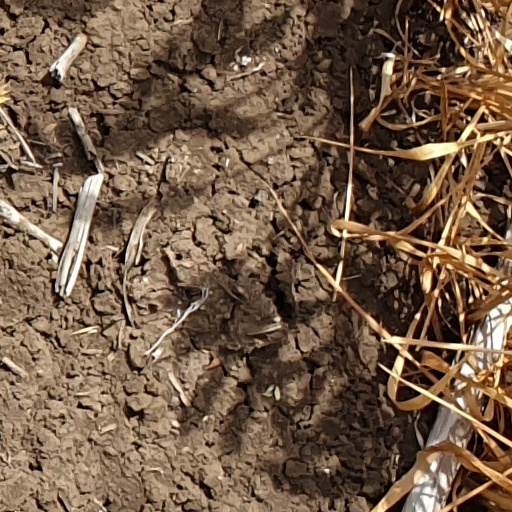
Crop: wheat